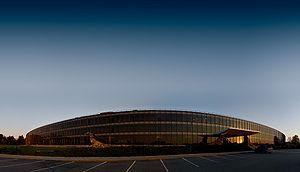
Cet article est une liste partielle des bâtiments et meubles conçus par Eero Saarinen.
Le Thomas J. Watson Research Center est le siège central de la recherche d'IBM avec au total huit laboratoires en six pays.